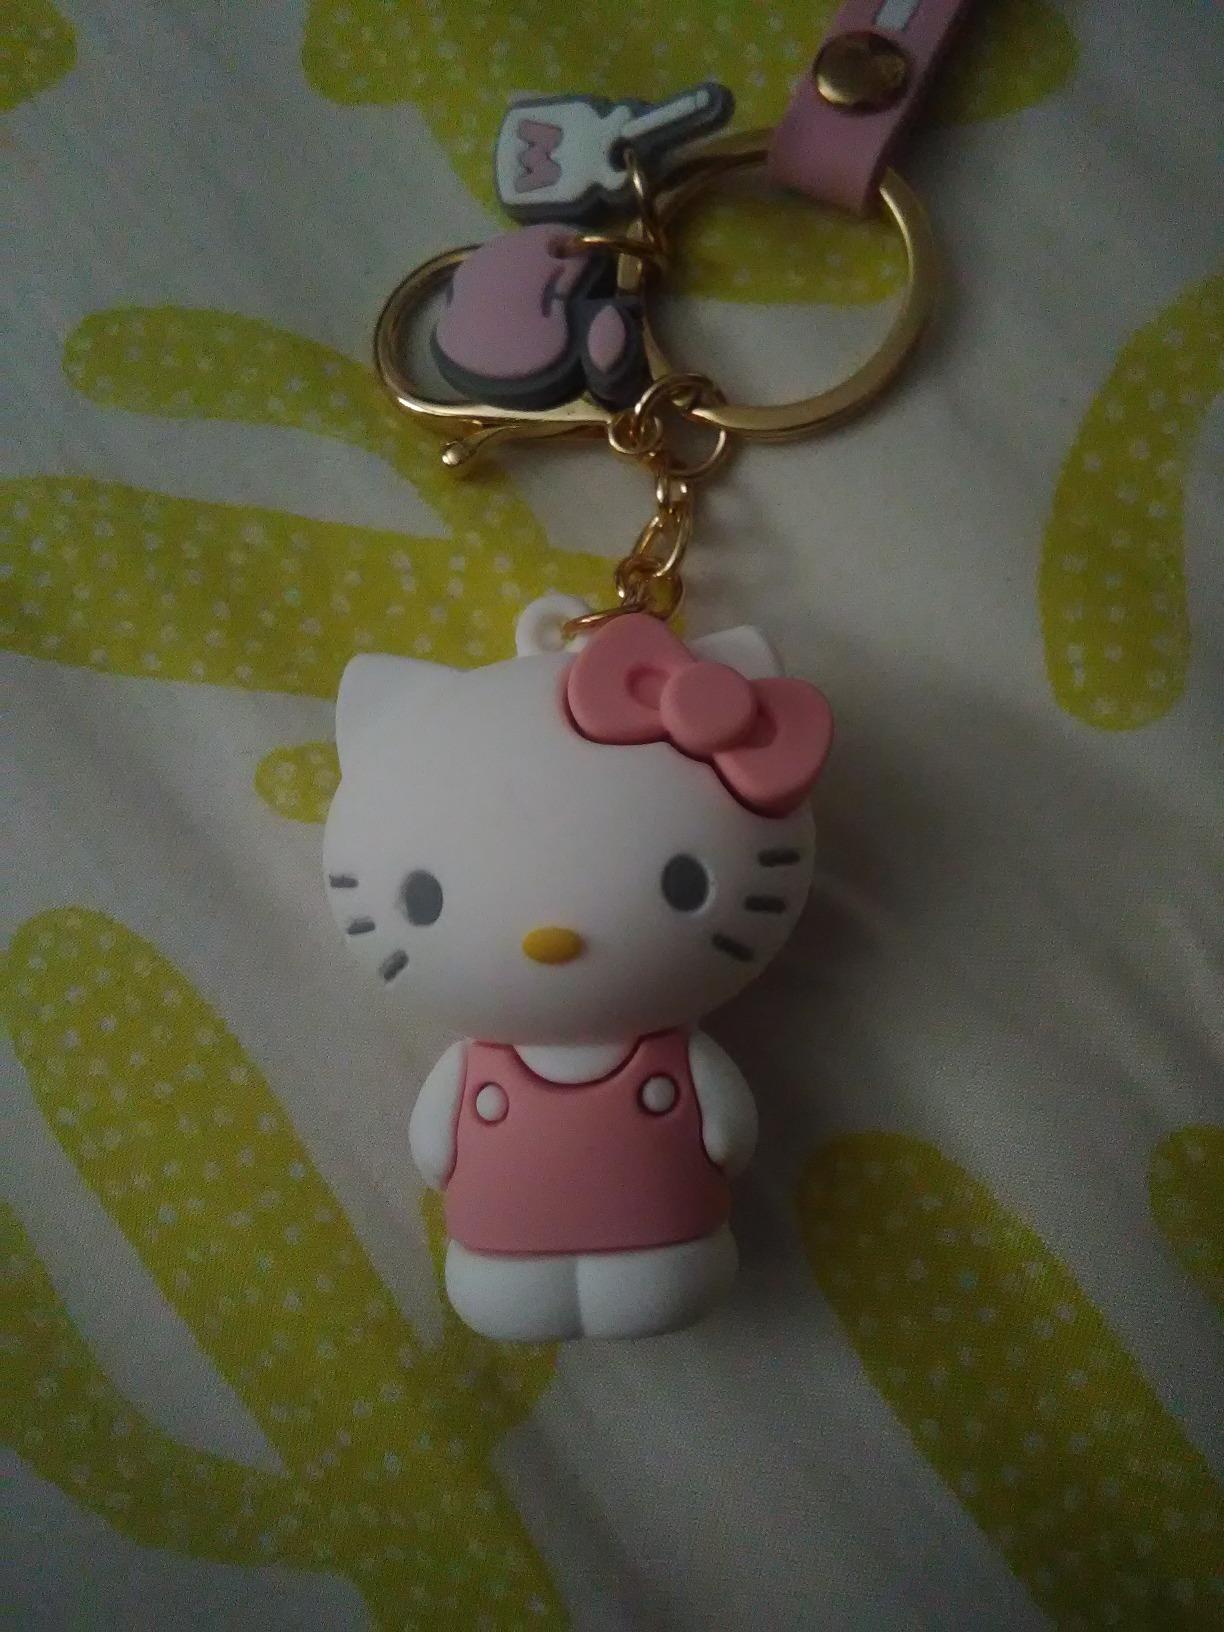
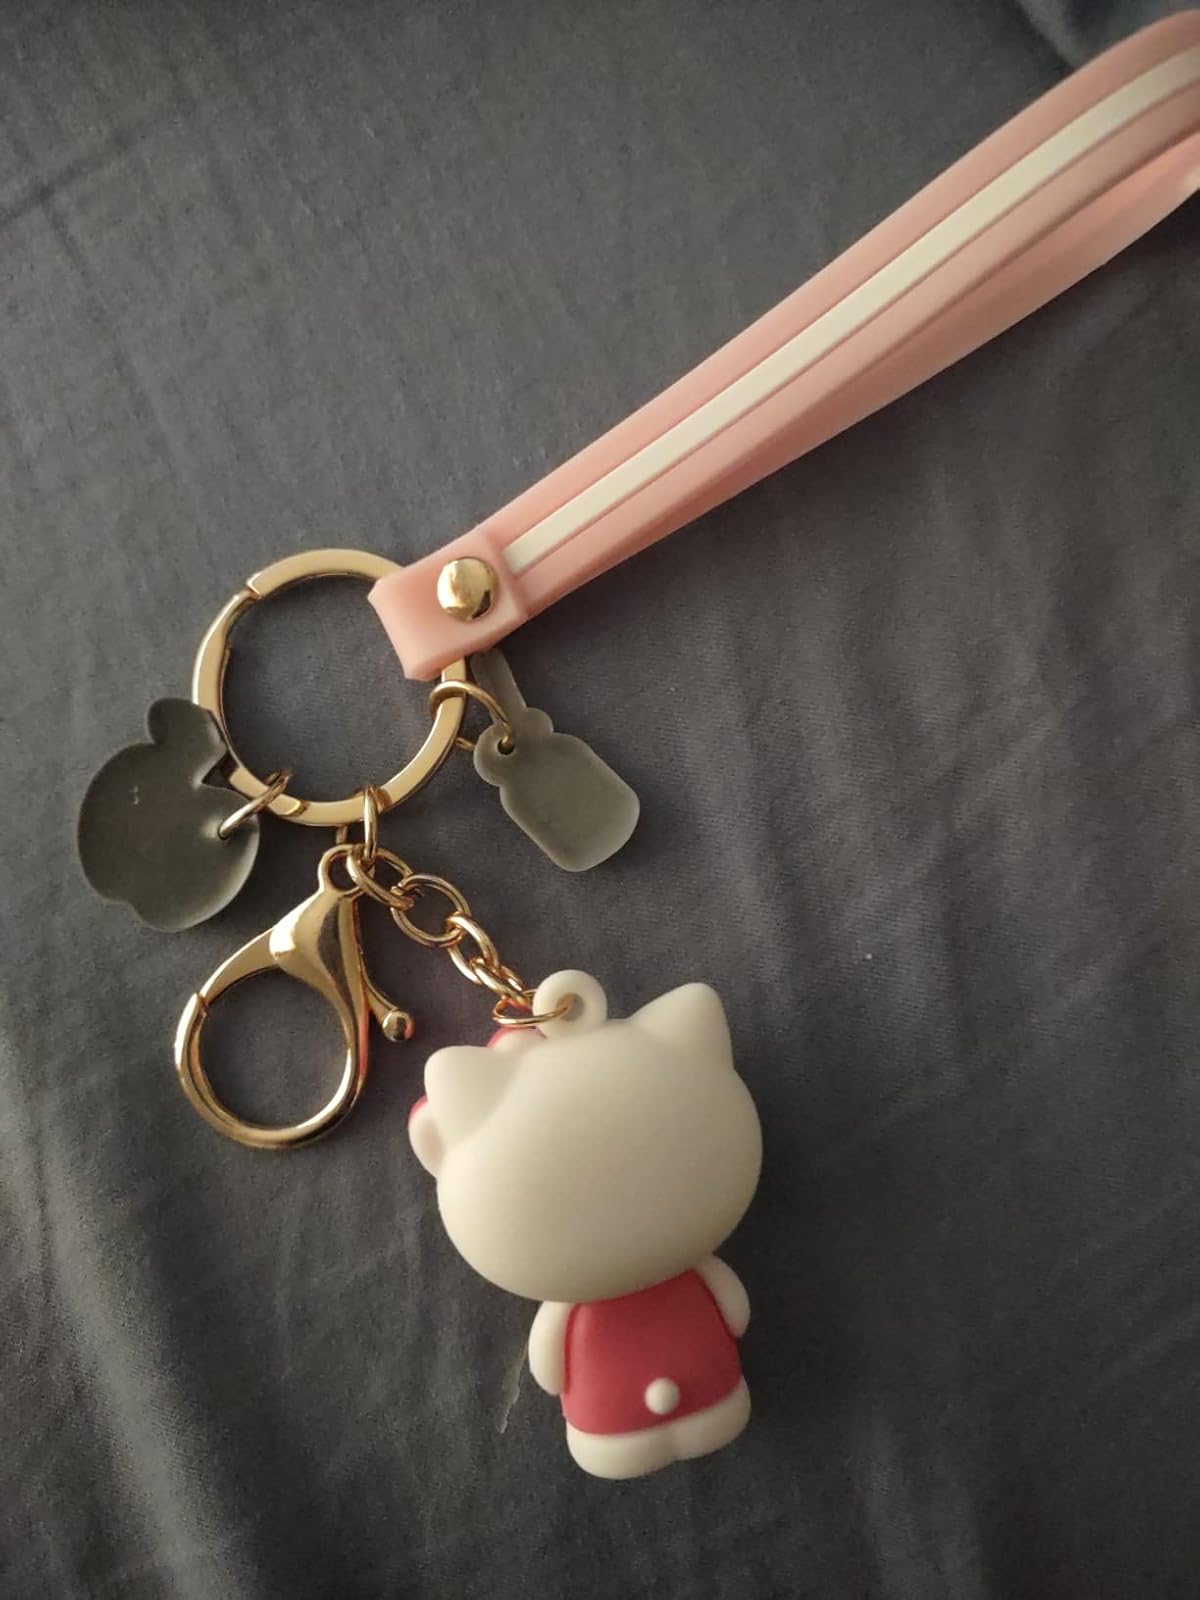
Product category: accessories_keychain
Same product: no